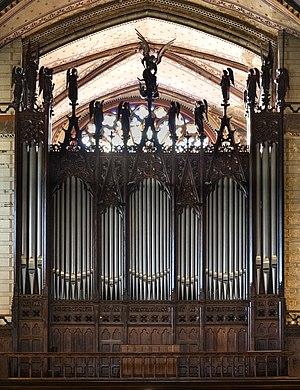
Cet article recense les orgues protégés aux monuments historiques en Languedoc-Roussillon, France.
Aristide Cavaillé-Coll est un facteur d'orgue né le 4 février 1811 à Montpellier et mort le 13 octobre 1899 à Paris. Il est considéré comme l'un des plus importants facteurs d'orgue du XIXᵉ siècle.
La cathédrale Saint-Michel de Carcassonne, ancienne église paroissiale située dans un faubourg de la cité de Carcassonne, la bastide Saint-Louis, est un édifice de style gothique méridional.